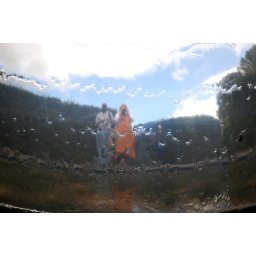
Us in water mirror